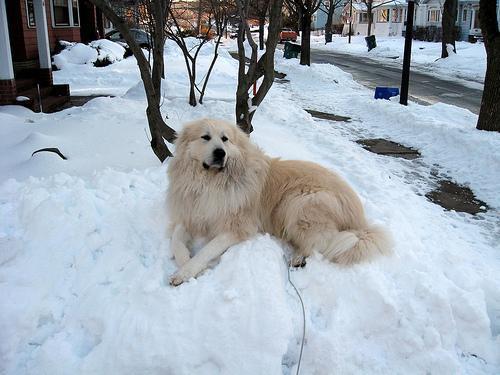
great pyrenees